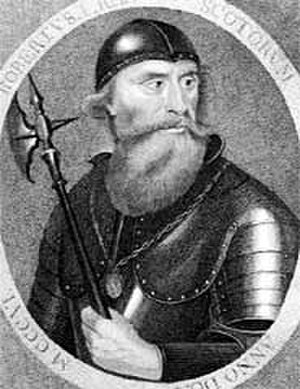
Skotland / Historie / Den skotske uafhængighedskrig
Robert Bruce, Skotlands store befrier.
Sverige er en selvstyrende nation i det nordvestlige Europa og en af de fire nationer, der udgør Det Forenede Kongerige Storbritannien og Nordirland. Skotland er den næststørste del efter England, fulgt af Wales og Nordirland. Det geografiske område består af den nordlige tredjedel af øen Storbritannien samt øgrupperne Shetlandsøerne, Orkneyøerne og Hebriderne. Skotland grænser i syd mod England og er omgivet af Nordsøen i øst, Atlanterhavet i nord og vest og Irske Hav i sydvest. Foruden fastlandet består Skotland af over 790 øer. Hovedstaden Edinburgh er et af Europas største finansielle centre, men den største by er Glasgow. Øvrige store byer er Aberdeen og Dundee.